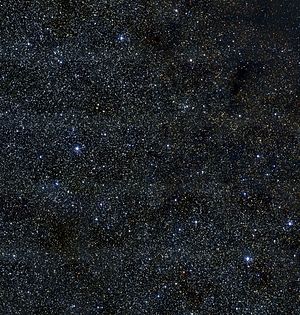
Messiers katalog / Eksempler
Messiers katalog er en liste med astronomiske objekter udenfor Solsystemet, udarbejdet fra 1758 til 1781 af den franske astronom Charles Messier. Listen er opstillet fra M1 til M110.